France in the Eurovision Song Contest 2015

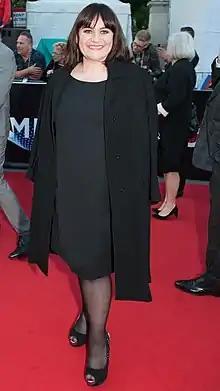
Lisa Angell was internally selected to represent France in the Eurovision Song Contest 2015

France 2 announced in late 2014 that the French entry for the 2015 Eurovision Song Contest would be selected internally. The broadcaster received 300 submissions after requesting proposals from record companies in November 2014, and France 2 entertainment director Nathalie André shortlisted three entries following a blind audio listening before finalising the decision internally together with the French Head of Delegation for the Eurovision Song Contest Frédéric Valencak.